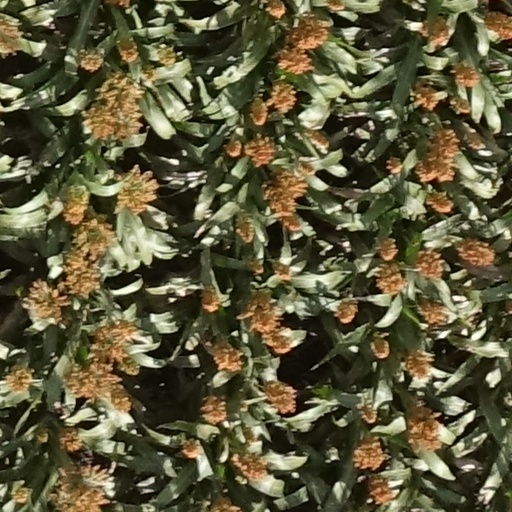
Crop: sorghum